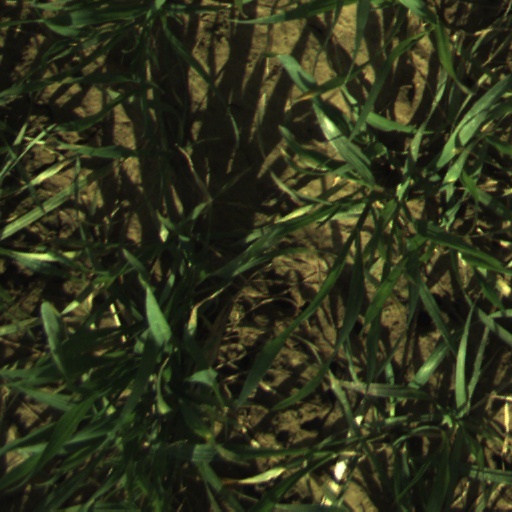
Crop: wheat